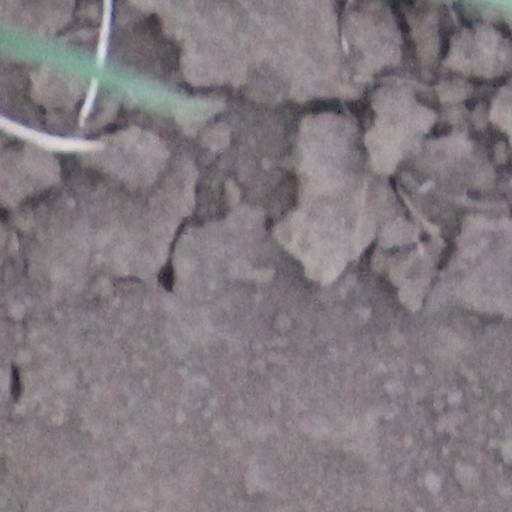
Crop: wheat